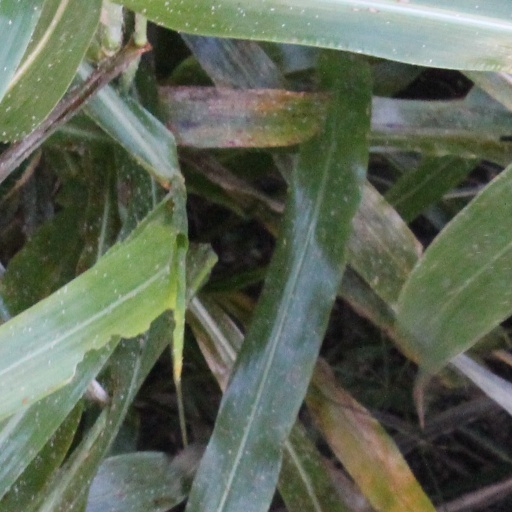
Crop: sorghum